Nisse (folklore)

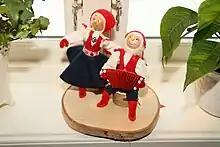
Nisser on a windowsill

A ', ', ', or ' is a household spirit from Nordic folklore which has always been described as a small human-like creature wearing a red cap and gray clothing, doing house and stable chores, and expecting to be rewarded at least once a year around winter solstice (yuletide), with the gift of its favorite food, the porridge.